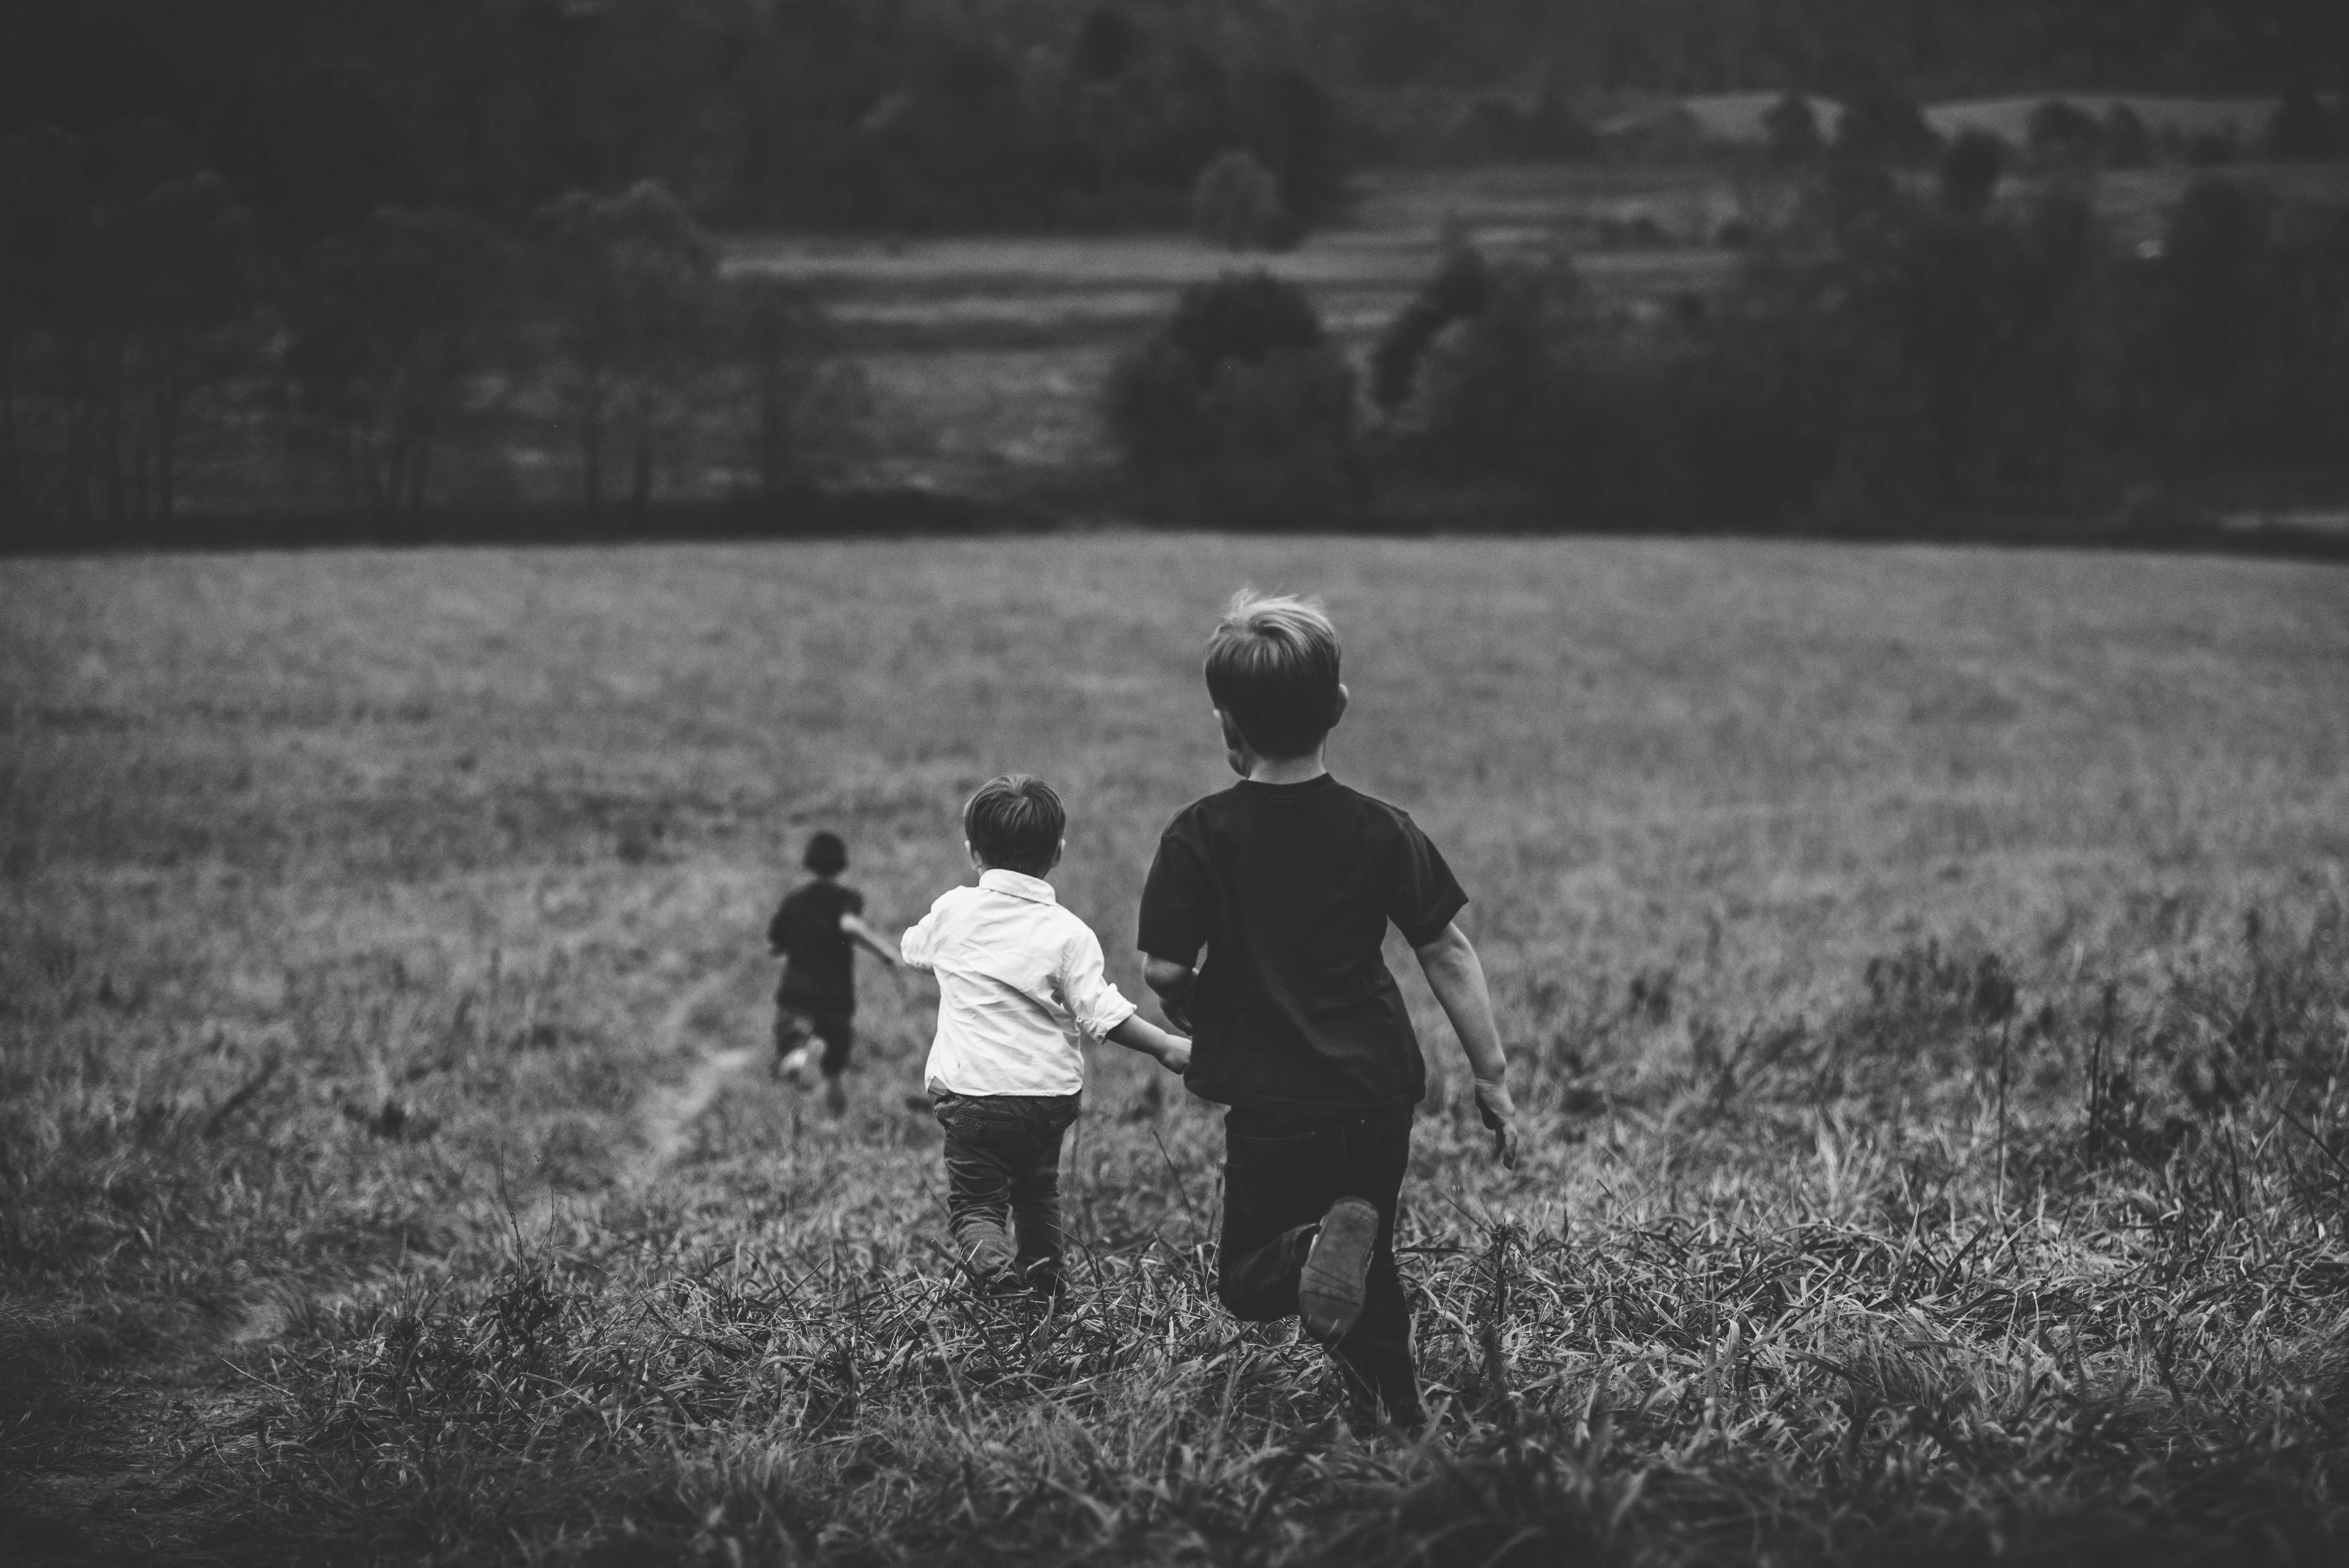
black and white, people, photography, black, monochrome, photograph, emotion, monochrome photography